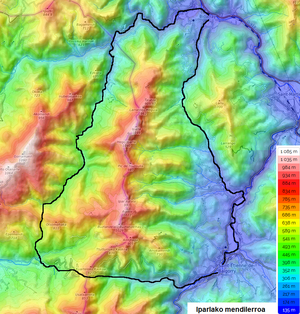
Carte topographique du massif d'Iparla. Español: Mapa topografico de la sierra de Iparla.